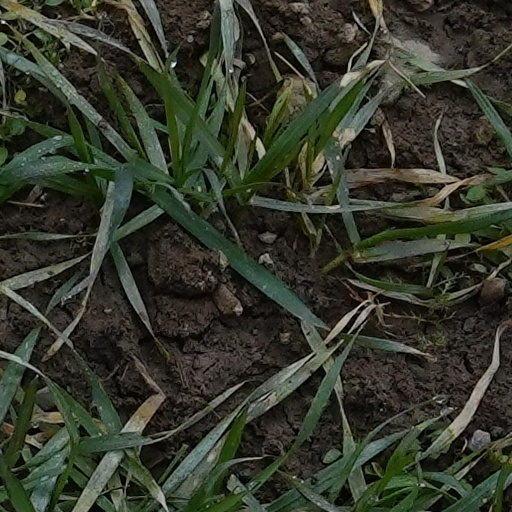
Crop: wheat